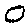
Label: 0